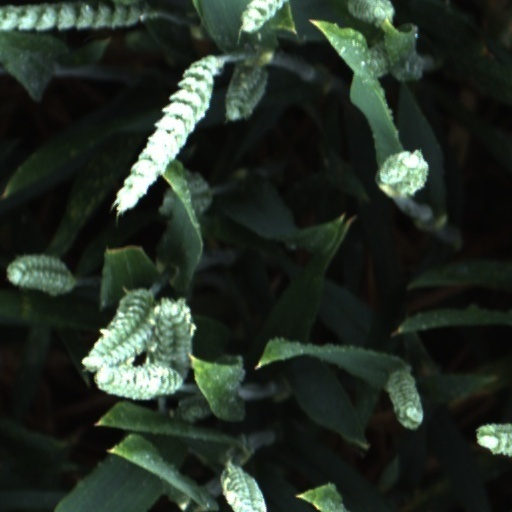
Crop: wheat